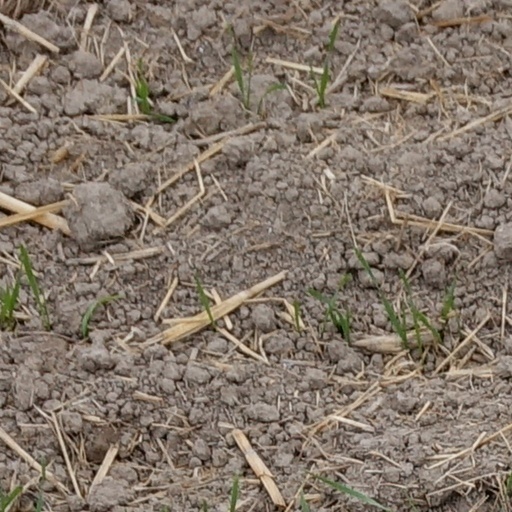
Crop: wheat